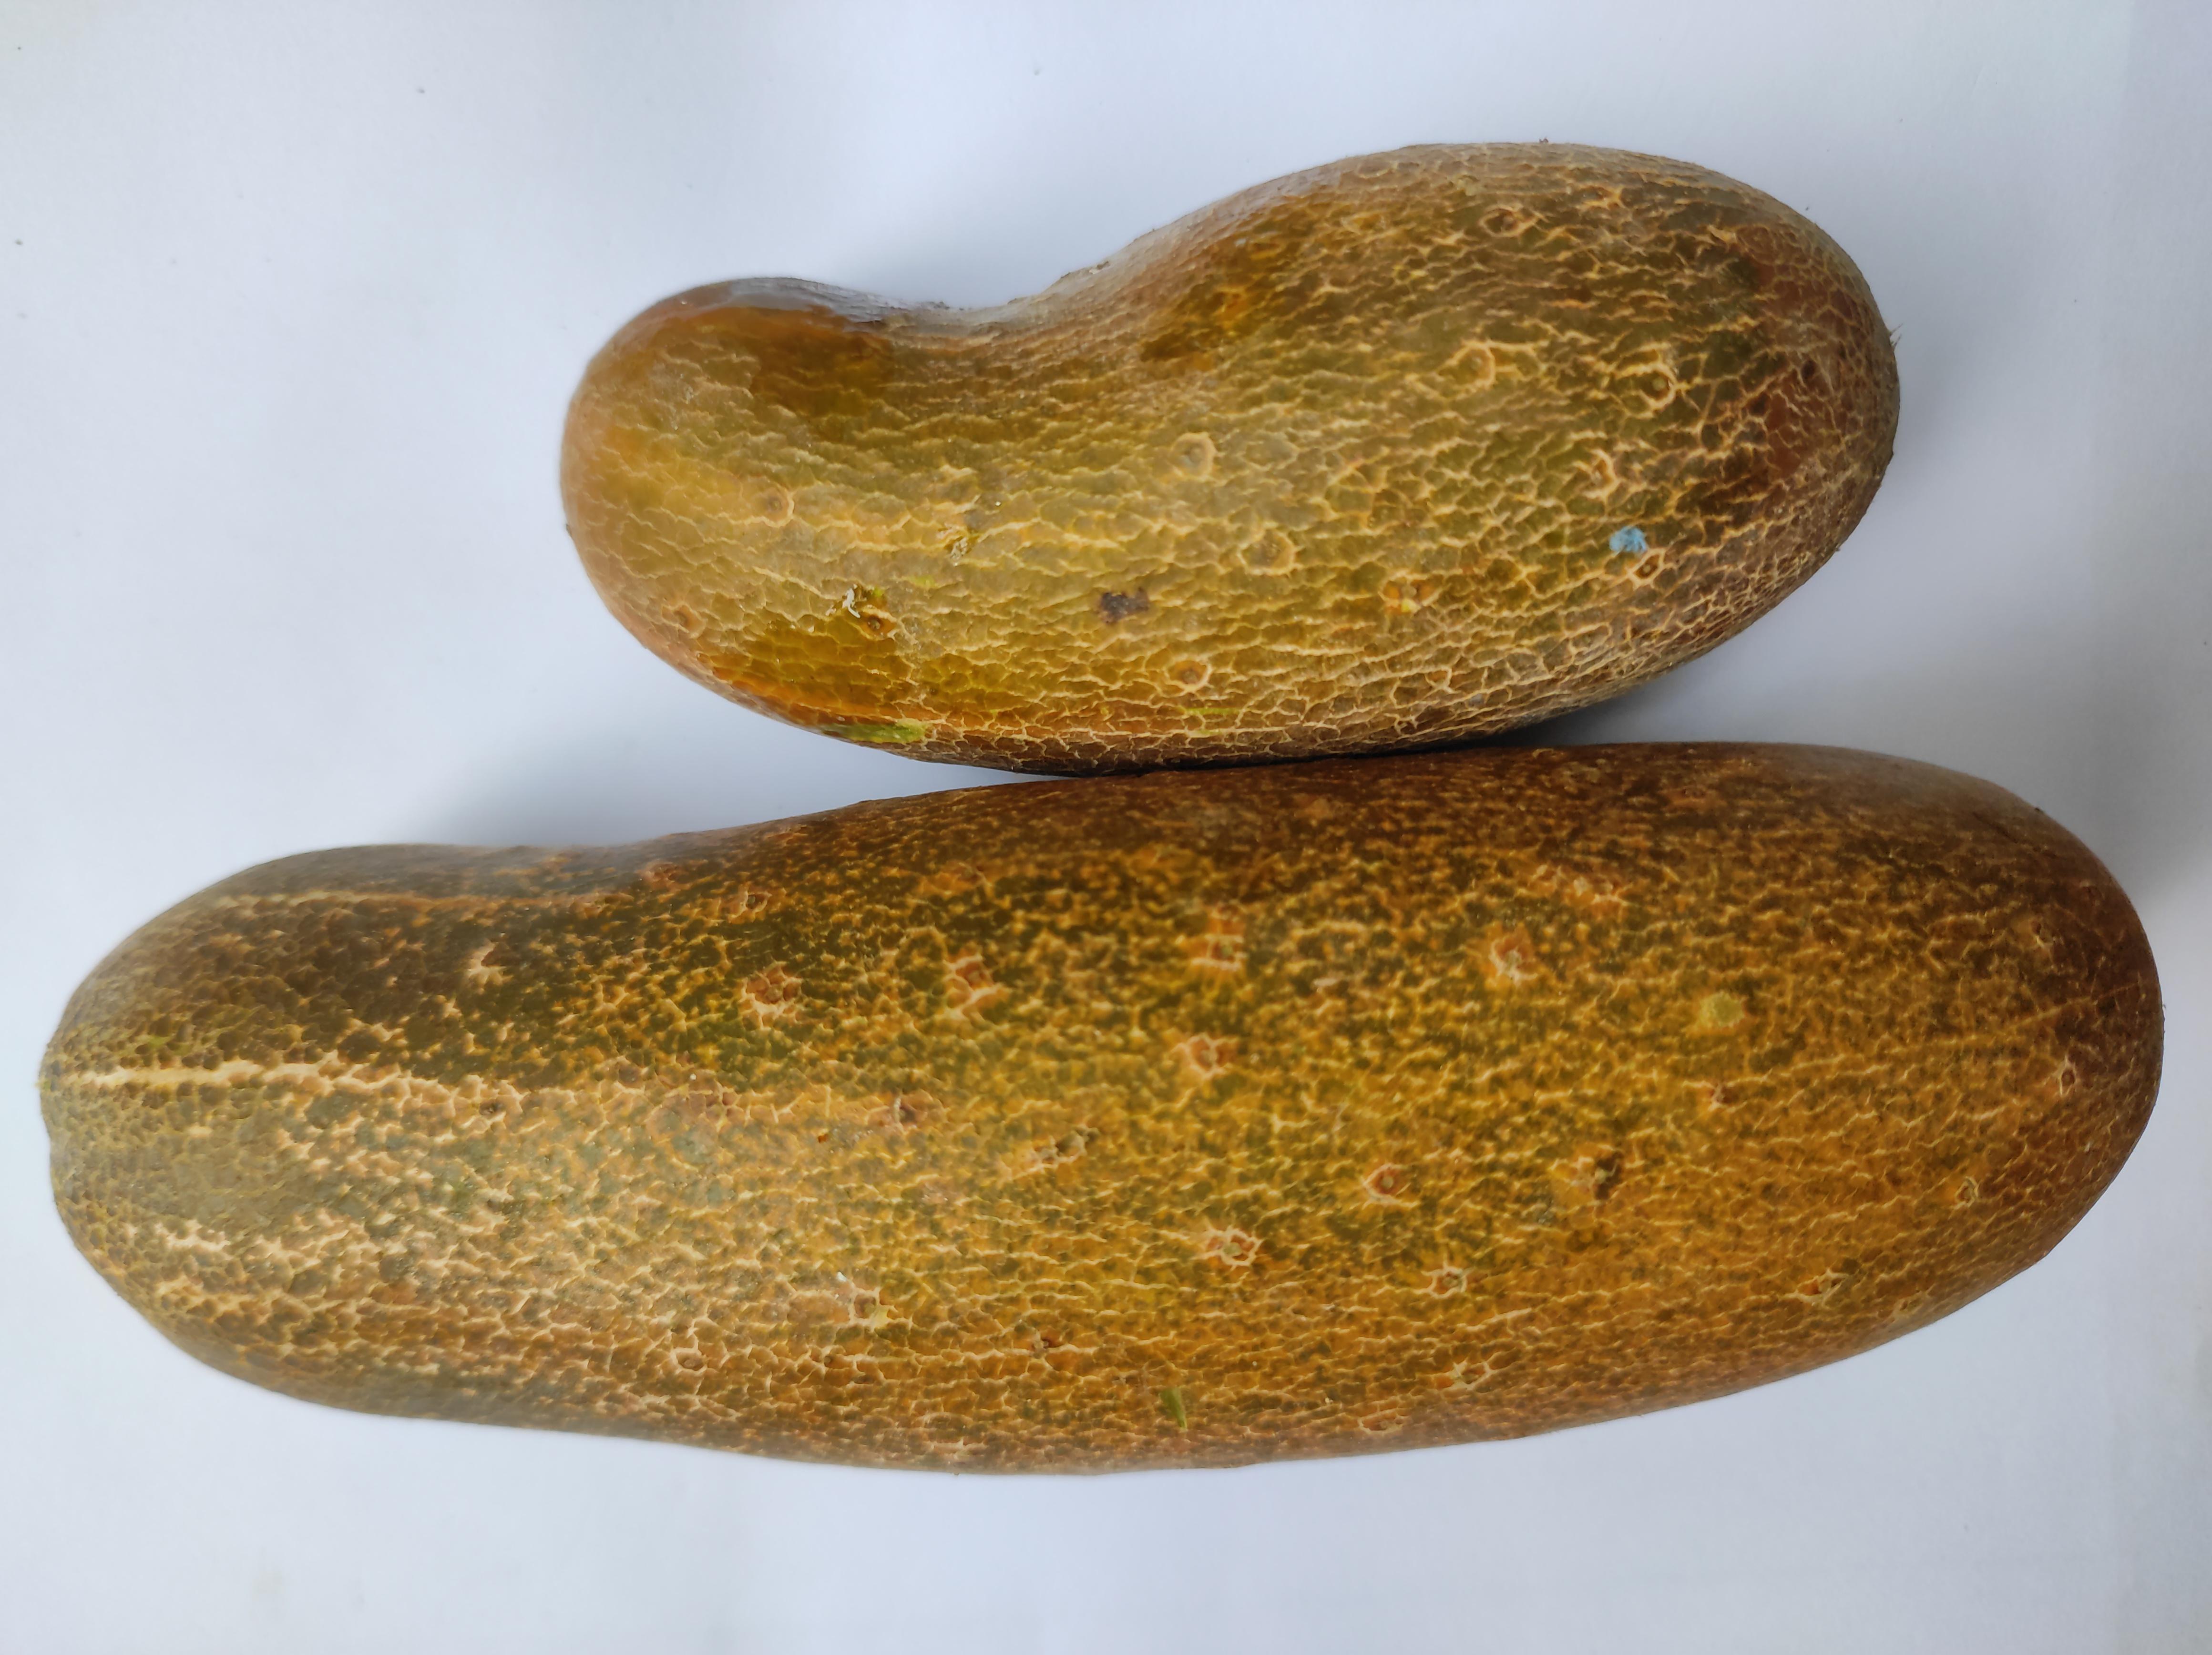
Label: Cucumber